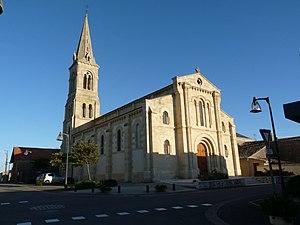
Eglise de Mazion, Gironde, France
Mazion est une commune du Sud-Ouest de la France, dans le département de la Gironde.